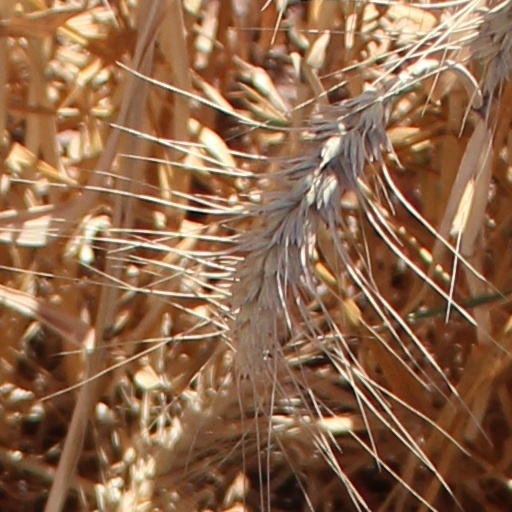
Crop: wheat